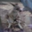
Label: kangaroo